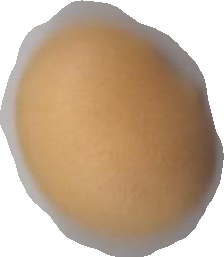
Variety: Grobogan